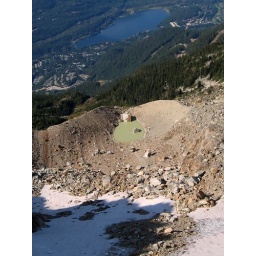
An alpine pool on the scree slopes of Whistler Mountain, and the deep blue of a lake in the valley bottom.